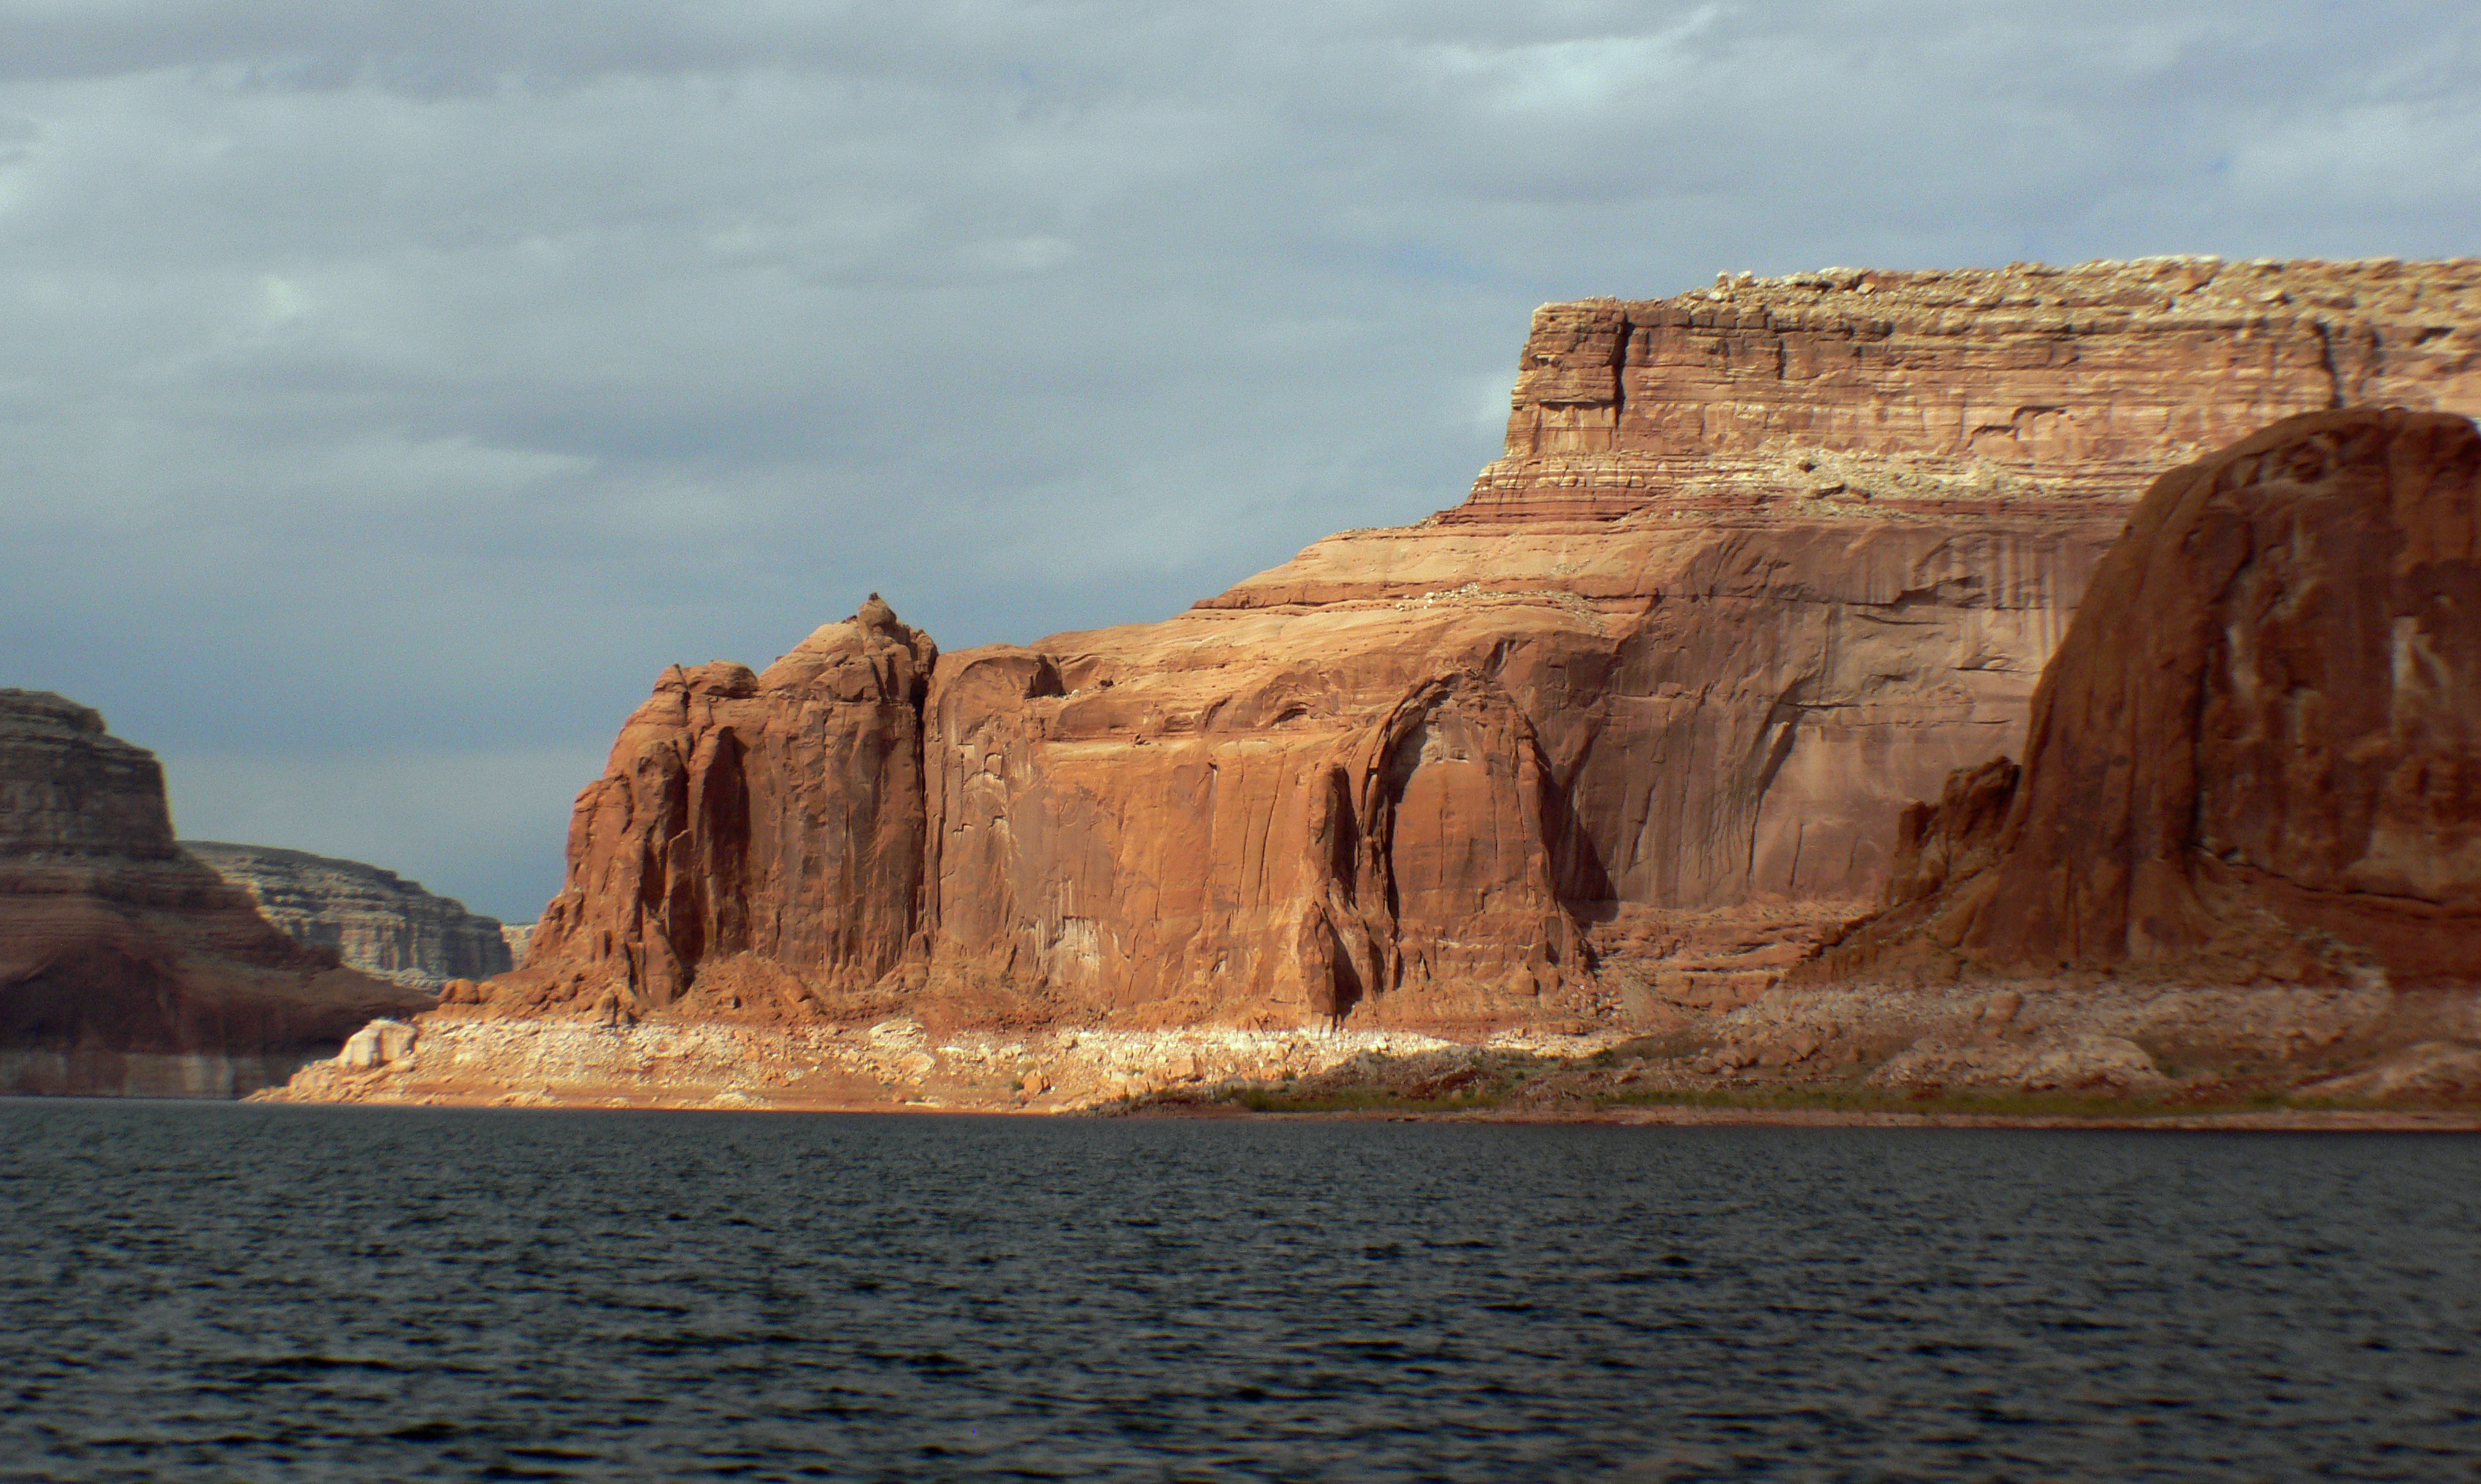
sea, coast, rock, formation, cliff, arch, bay, terrain, geology, utah, badlands, lakepowell, cape, wadi, landform, natural arch, geographical feature